Puroik people

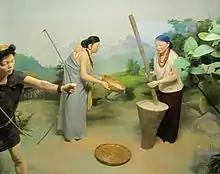
"Diorama" exhibit featuring wax figures on the Puroik at Jawaharlal Nehru Museum, Itanagar.

The Puroik are a tribe of the hill-tracts of Arunachal Pradesh in India. They speak the Puroik language. The Puroik people are found in an estimated 53 villages in the districts of Subansiri and Upper Subansiri, Papumpare, Kurung Kumey and East Kameng along the upper reaches of the Par River. They number more than 10,000 people according to latest survey.